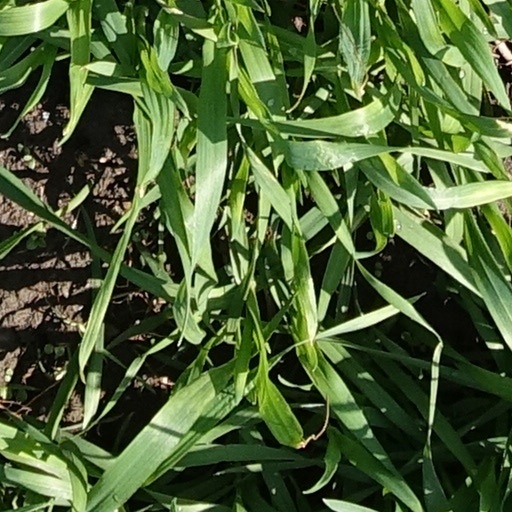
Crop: wheat